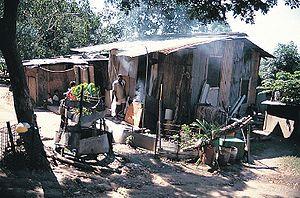
Port Moresby est la capitale de Papouasie-Nouvelle-Guinée et de sa province centrale. Elle est située sur les rives du golfe de Papouasie et compte plus de 300 000 habitants.